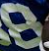
Number: 8